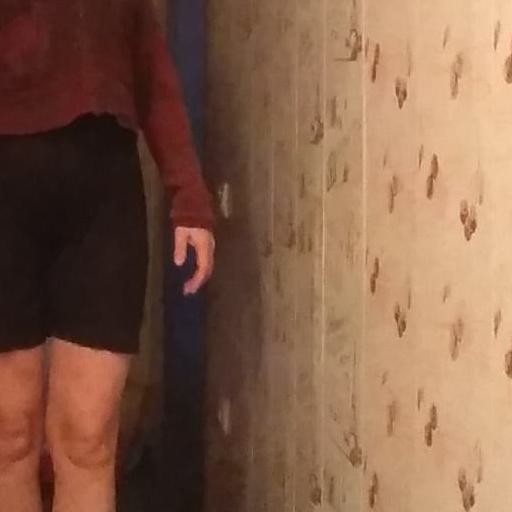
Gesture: no_gesture